Jack E. Jett

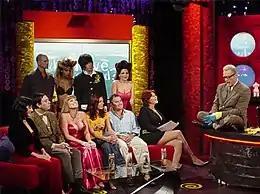

In early 1990, Jett returned to his native Dallas, Texas. Having been an avid fan of public-access television cable TV in Los Angeles, Jett found a very limited public-access television selection in Dallas. He decided to create a show that featured various oddball characters and freaks of nature. The show became a local cult classic, and soon became available on cable access stations in New York, Los Angeles, San Francisco, Houston, and Austin.